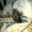
Label: dog